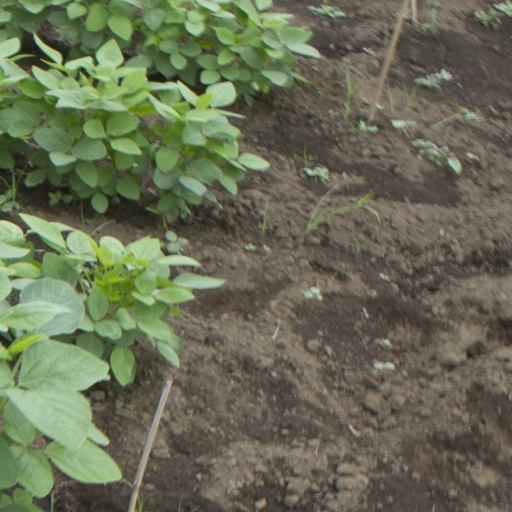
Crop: soybean